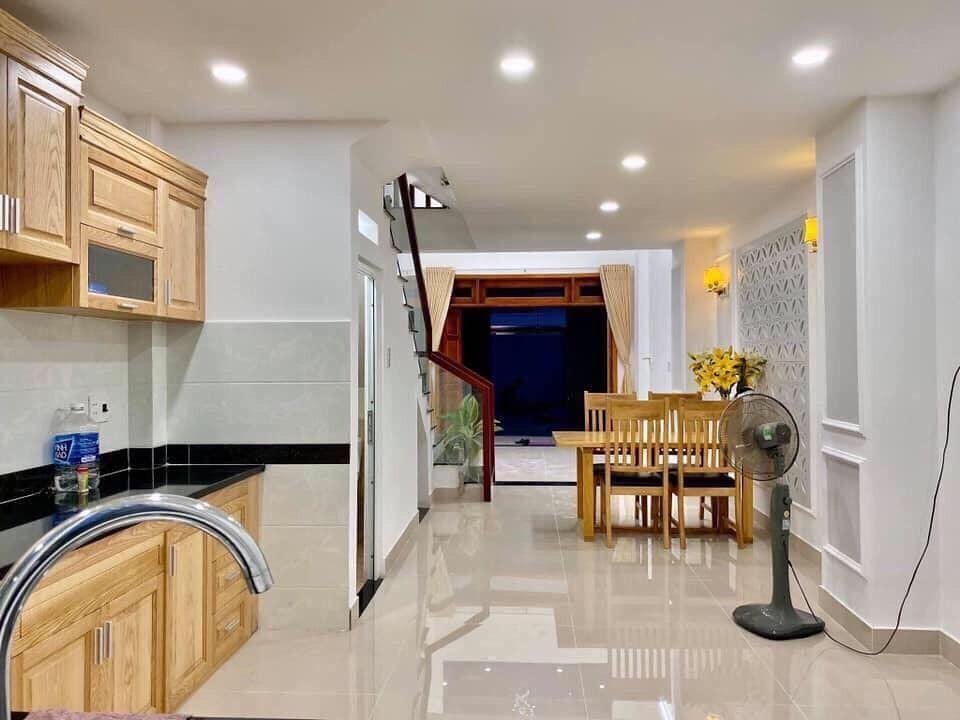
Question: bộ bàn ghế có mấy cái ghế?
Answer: bốn cái